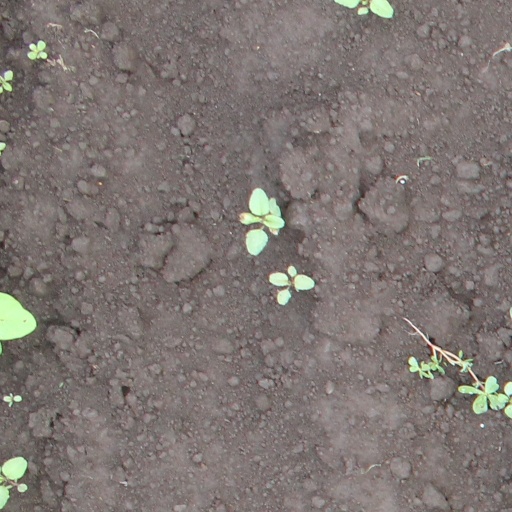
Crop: soybean